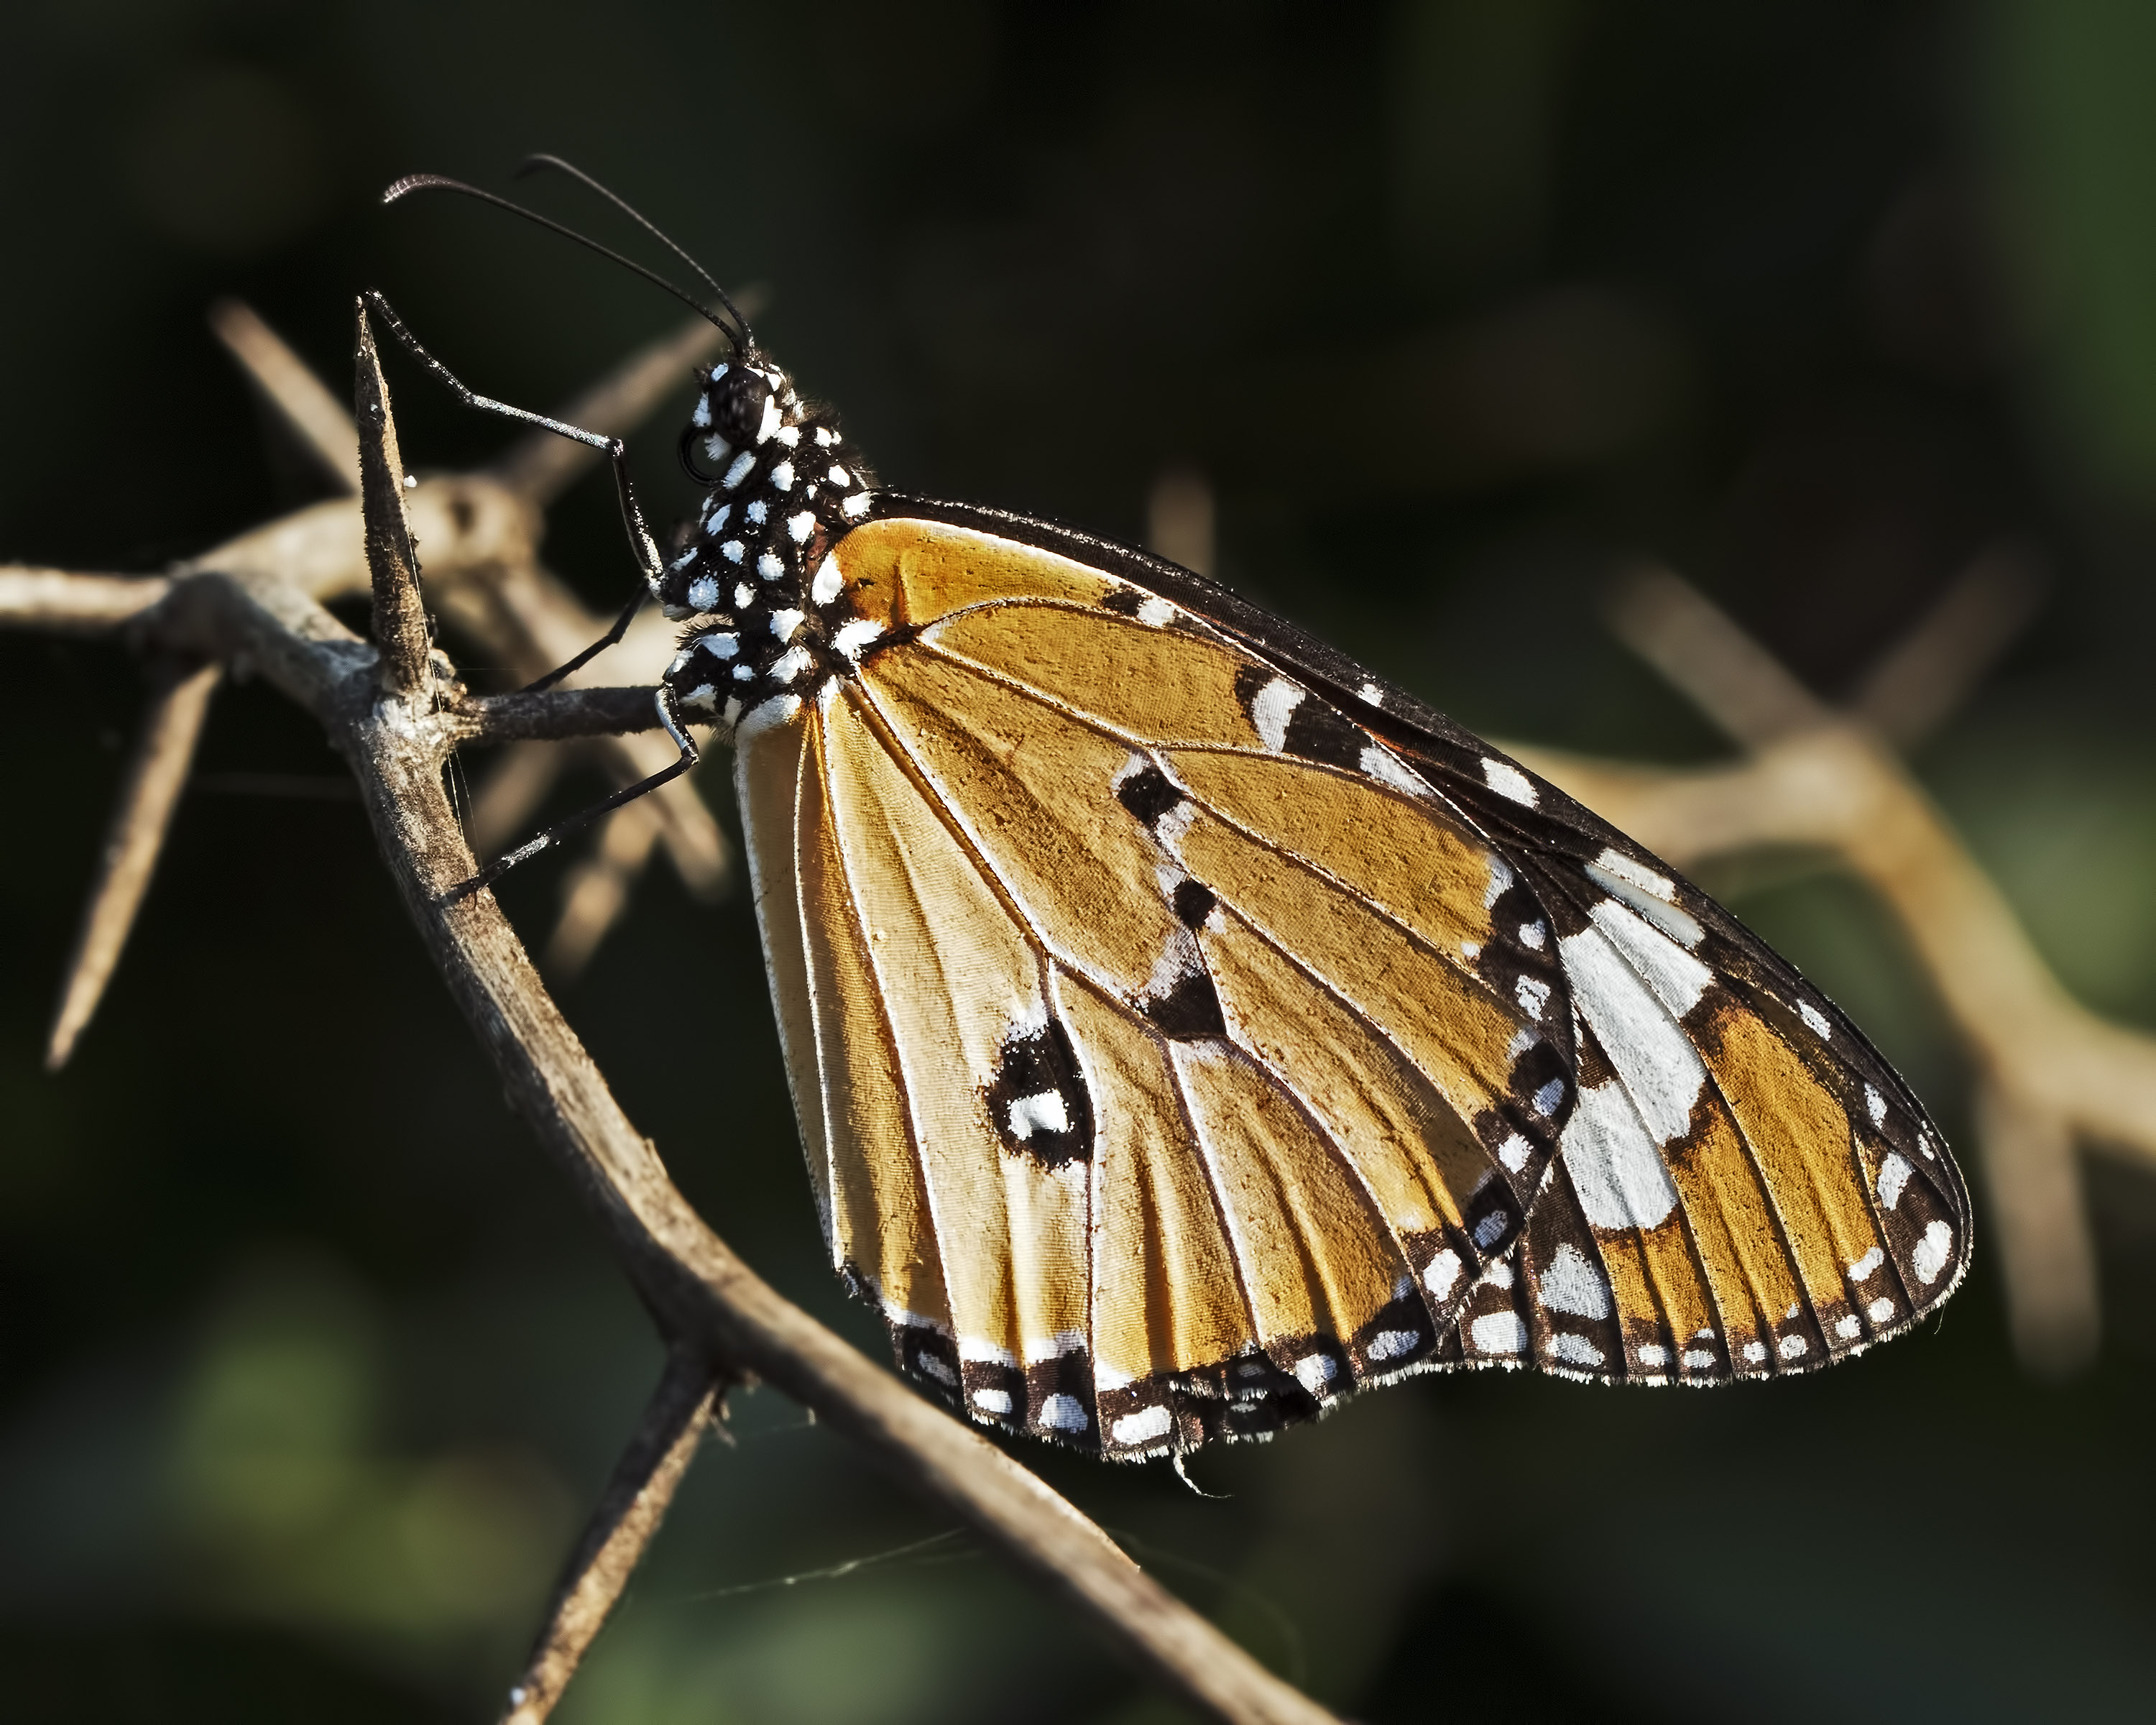
nature, wing, photography, leaf, flower, insect, butterfly, fauna, invertebrate, close up, monarch butterfly, ariansuresh, macro photography, arthropod, pollinator, moths and butterflies, lycaenid, brush footed butterfly, colias